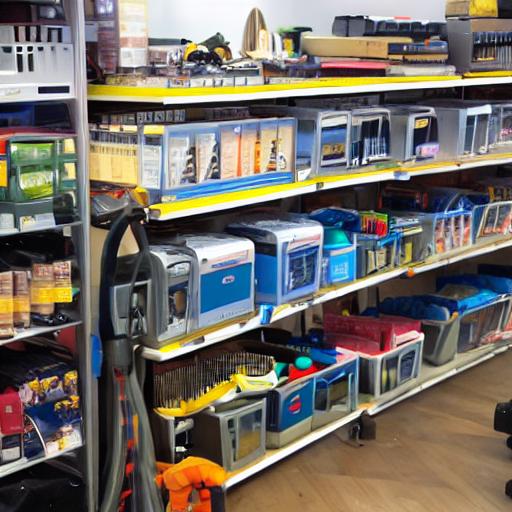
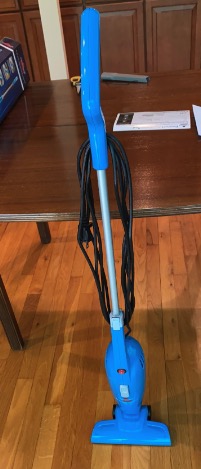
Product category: items_vacuum
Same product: no